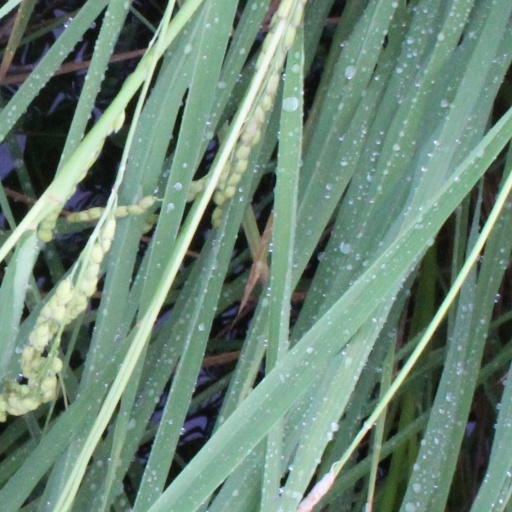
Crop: rice